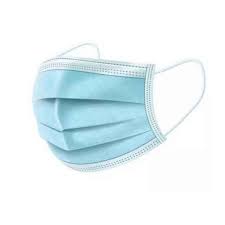
Waste category: trash